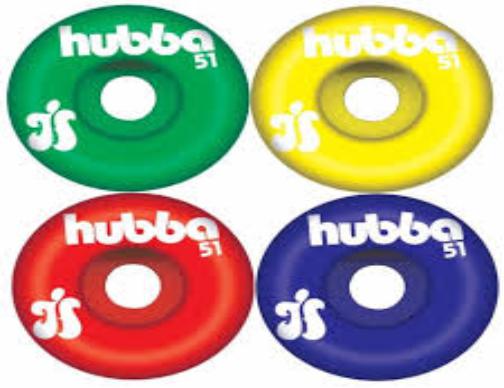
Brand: hubba wheels
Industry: Clothes